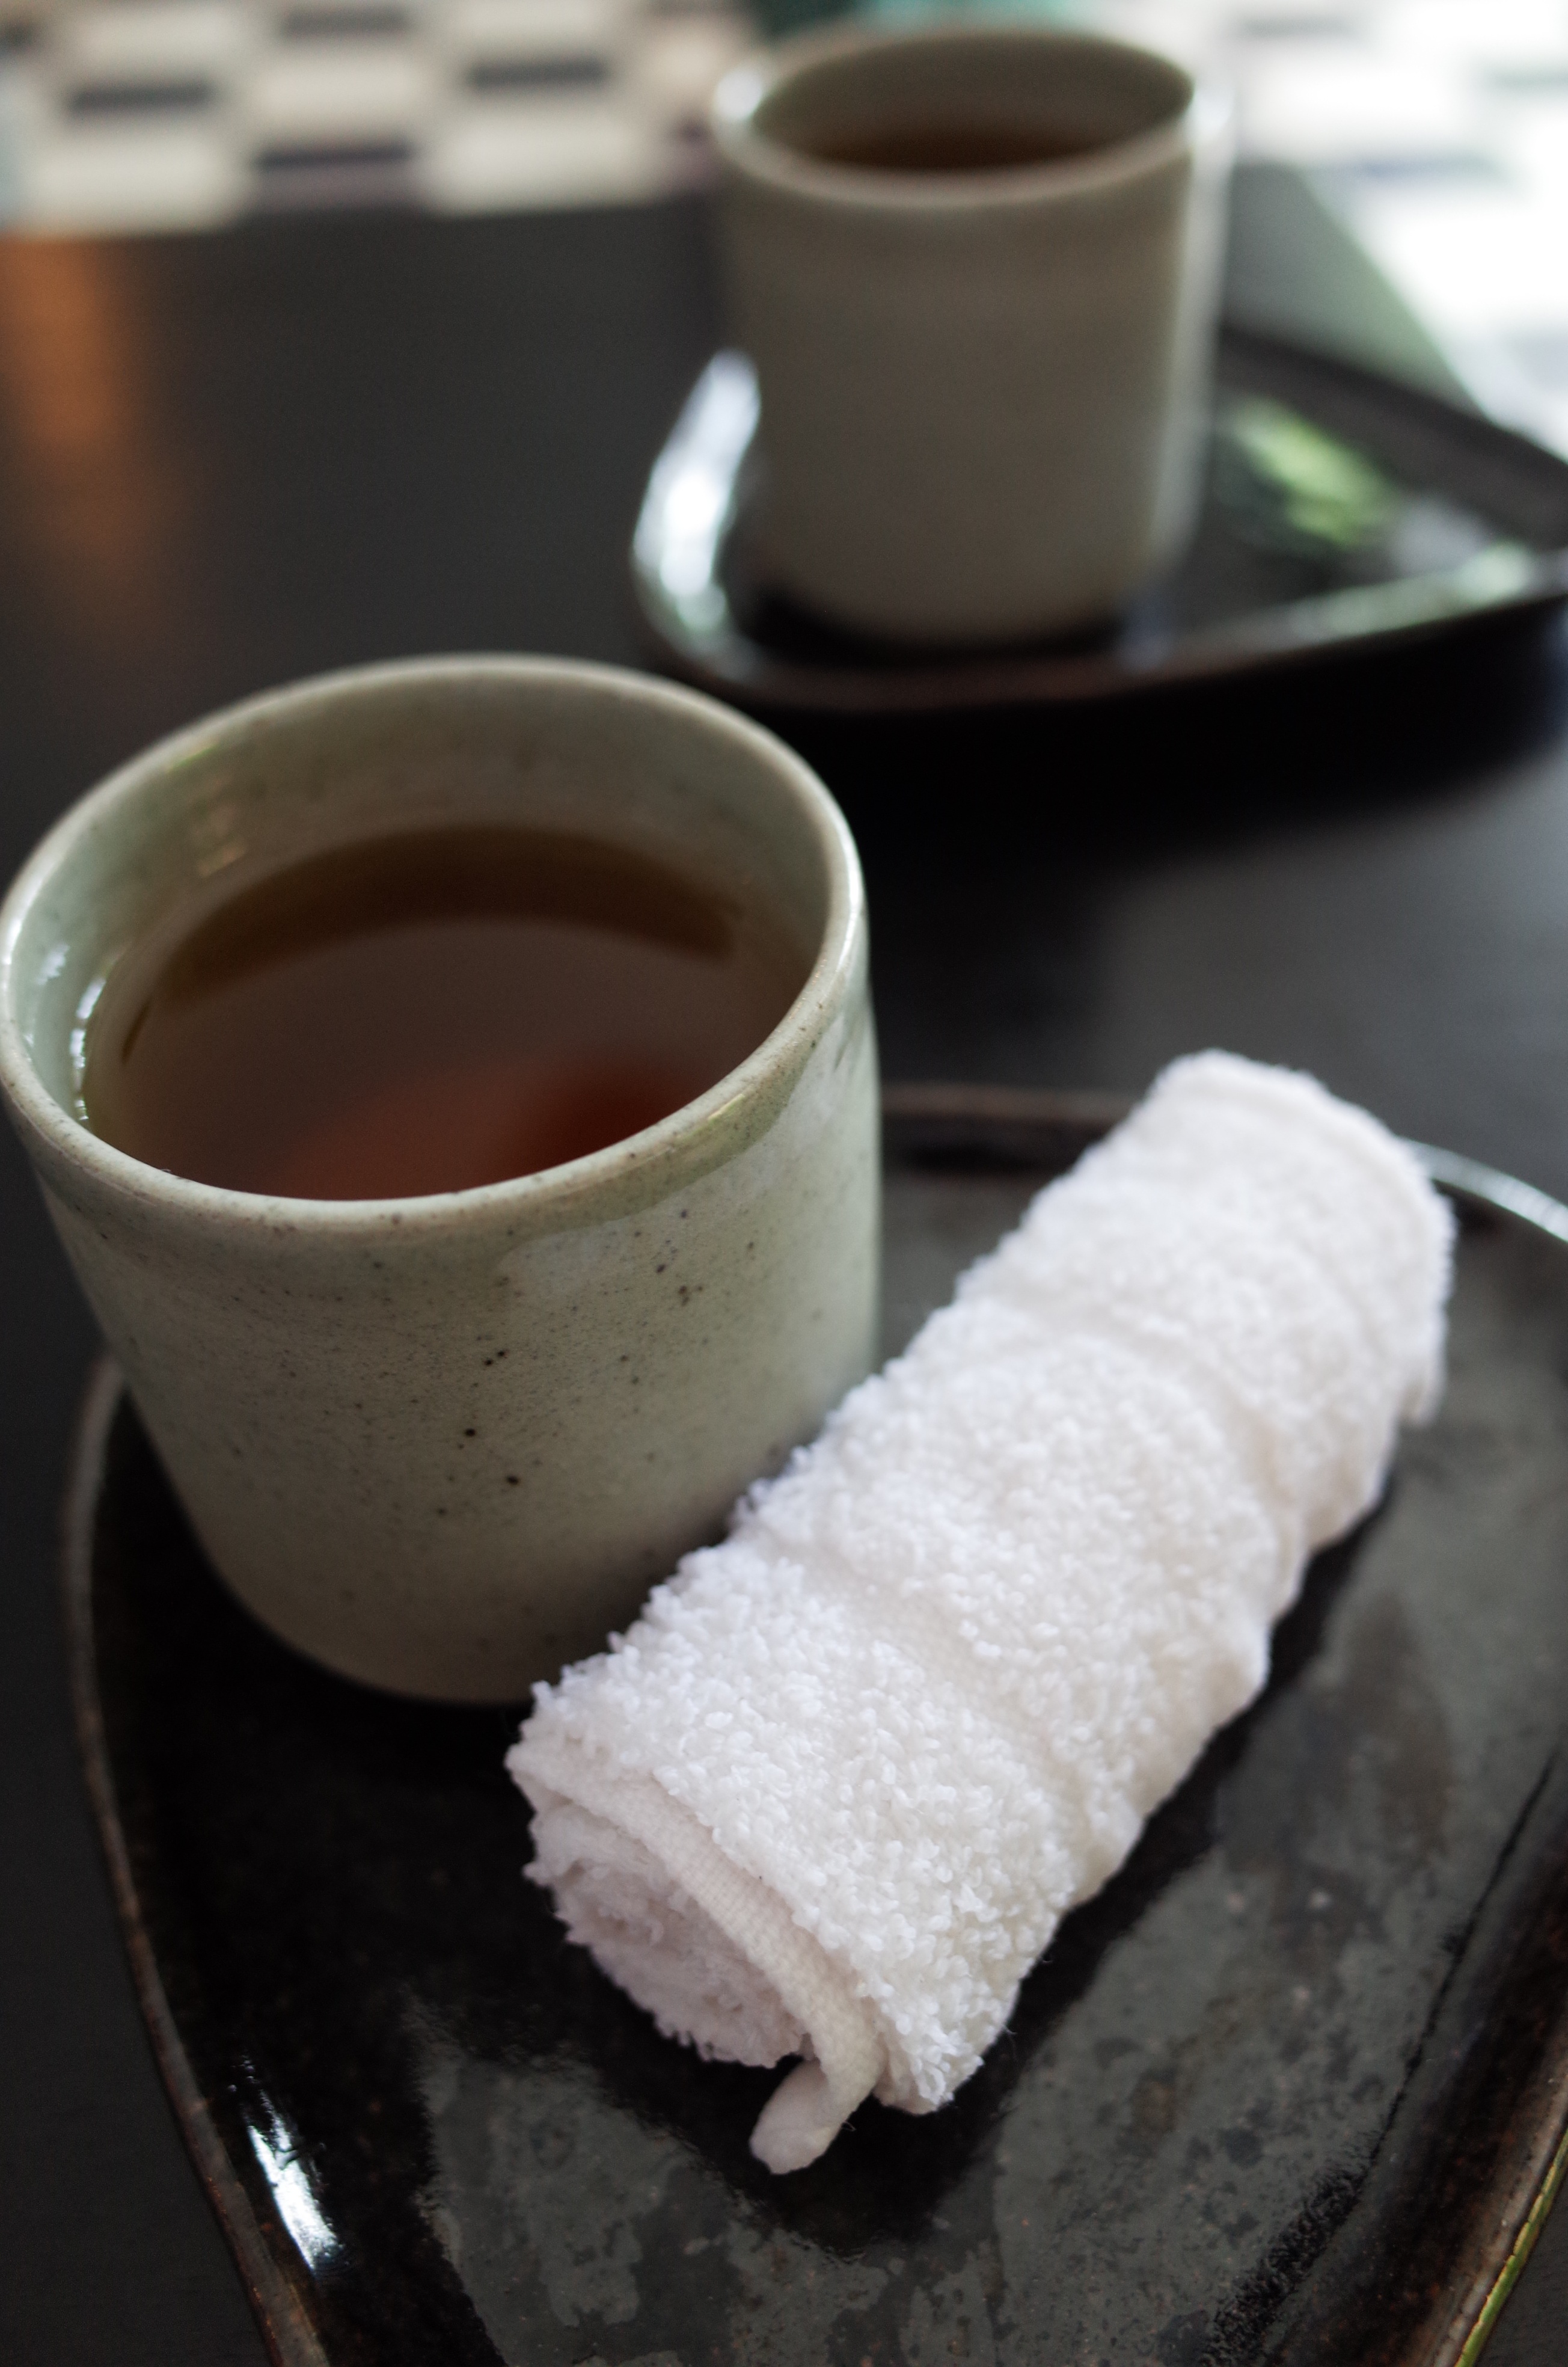
tea, asian, dish, meal, food, drink, breakfast, baking, dessert, cuisine, asian food, icing, traditional, flavor, chinese food